Silverwood Colliery

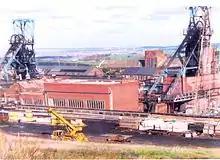
Silverwood pit, shortly before closure

Dalton Main Collieries Limited became a public company which was floated on the London Stock Exchange in December 1899. The purpose of the company was to buy out the business of Roundwood Colliery, purchase land at Silverwood, between Thrybergh and Ravenfield, and sink a new deep colliery there. These installations were to be connected to a boat staithe on the River Don by a railway. The first shaft commenced sinking in 1900 and coal was being worked by 1904.